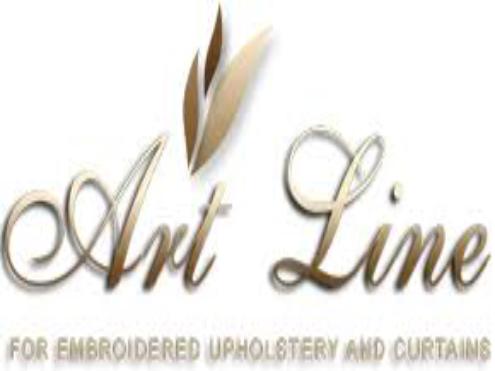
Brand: artline
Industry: Necessities